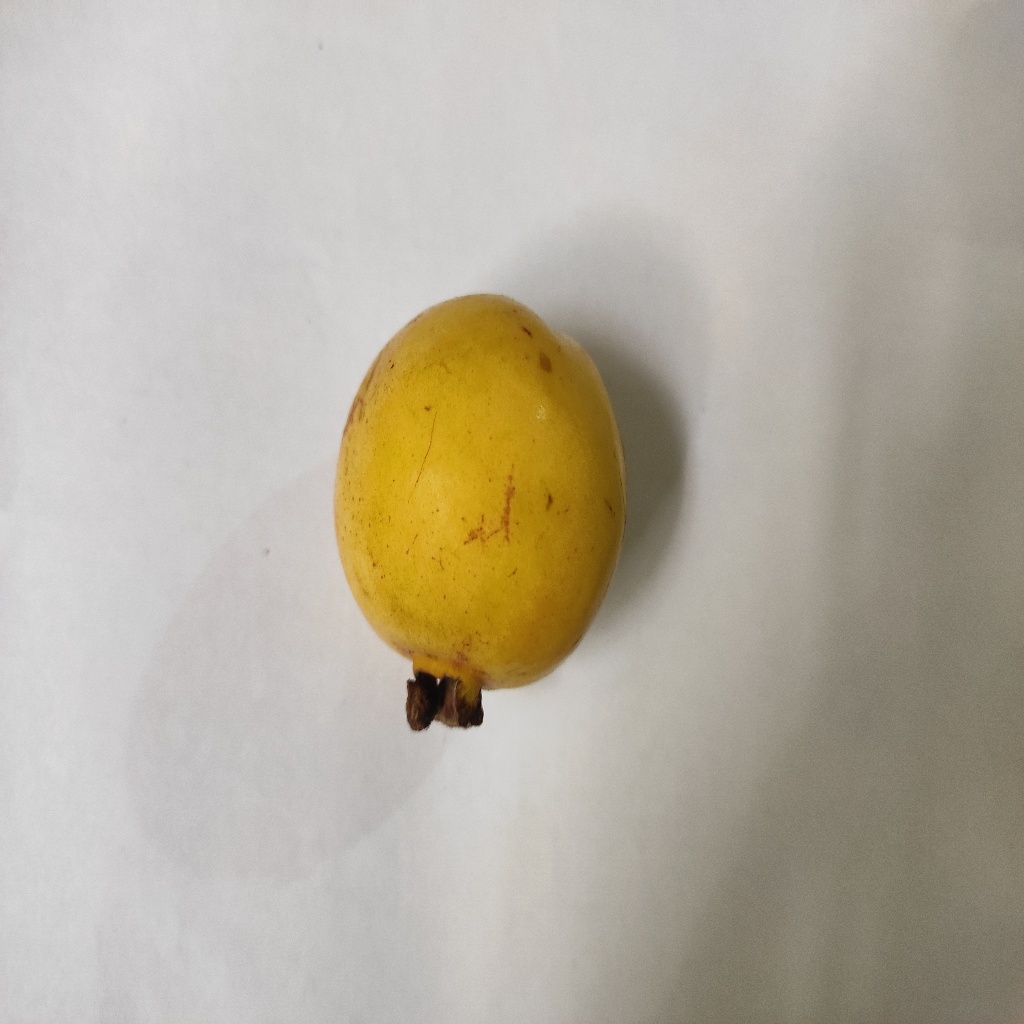
Crop: guava
Quality class: Class_A